Rib cage

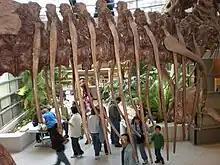
Tyrannosaurus rib cage, University of California Museum of Paleontology

The human rib cage is a component of the human respiratory system. It encloses the thoracic cavity, which contains the lungs. An inhalation is accomplished when the muscular diaphragm, at the floor of the thoracic cavity, contracts and flattens, while the contraction of intercostal muscles lift the rib cage up and out.